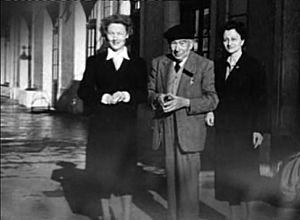
Josep Irla i Bosch est un homme politique espagnol, né le 24 octobre 1876 à Sant Feliu de Guíxols en Catalogne et mort le 19 septembre 1958 à Saint-Raphaël en France.